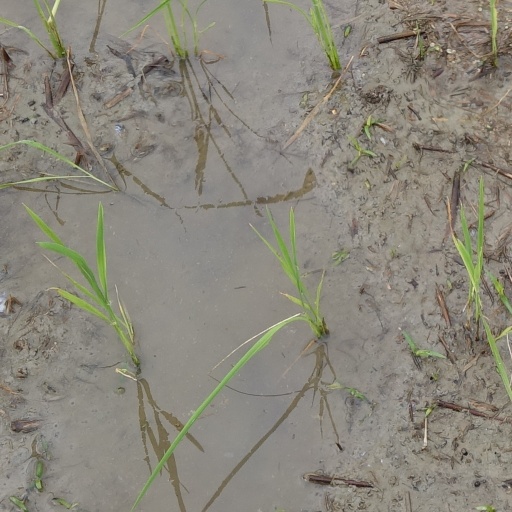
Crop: rice